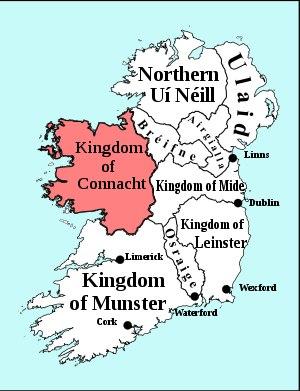
Les rois de Connacht étaient les souverains de la province du Connacht, qui se trouve à l'ouest du fleuve côtier Shannon. Ce nom ne lui fut appliqué qu'au début du Moyen Âge d'après le nom de la dynastie régnante des Connachta.